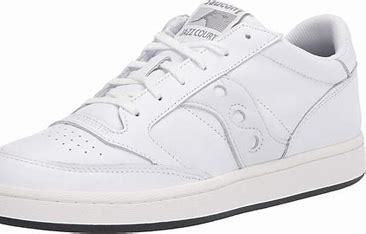
Brand: Saucony
Model: Jazz Court